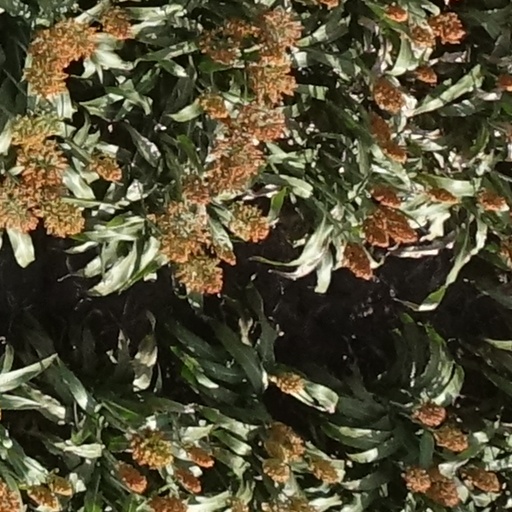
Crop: sorghum